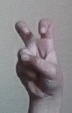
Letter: toot